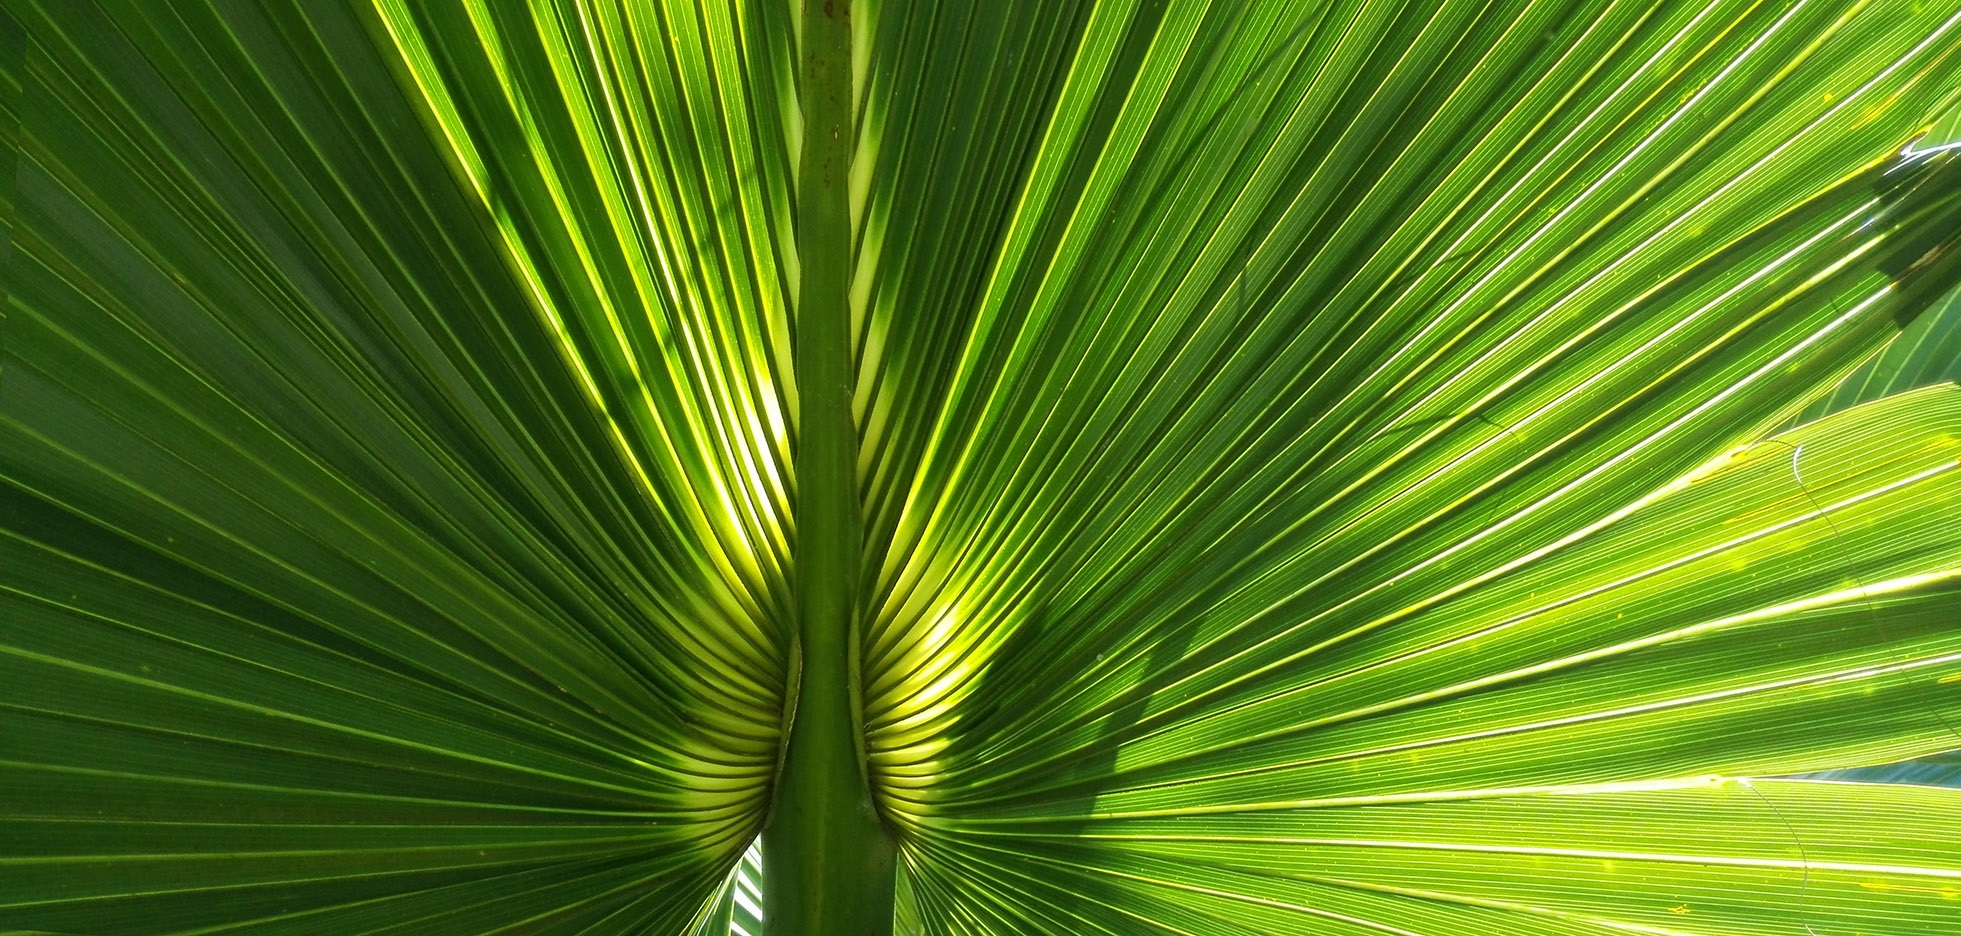
tree, nature, grass, plant, sunlight, leaf, flower, green, botany, flora, lights, palma, macro photography, plant stem, woody plant, land plant, arecales, palm family, saw palmetto